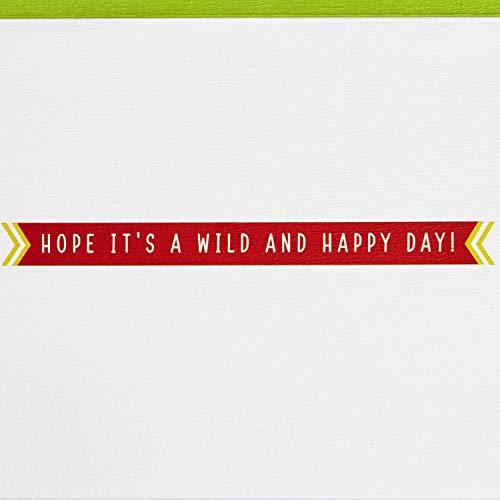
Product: Hallmark Signature Birthday Card with Removable Finger Puppets for Kids (Jungle Animals)
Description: Wish your favorite kid a very happy birthday with a fun birthday card and gift combo.
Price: $6.91
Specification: ASIN:B07K3LS6FL|ShippingWeight:1.6ounces|DateFirstAvailable:January25,2019